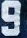
Number: 9